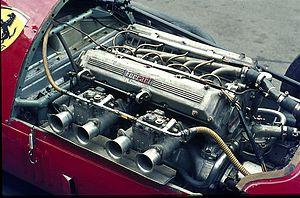
Le Grand Prix d'Espagne 1954, disputé sur le circuit de Pedralbes le 24 octobre 1954, est la quarante-et-unième épreuve du championnat du monde de Formule 1 courue depuis 1950 et la neuvième manche du championnat 1954.